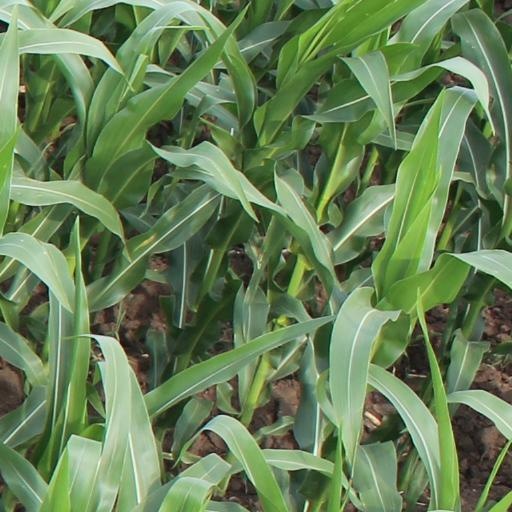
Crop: maize; corn